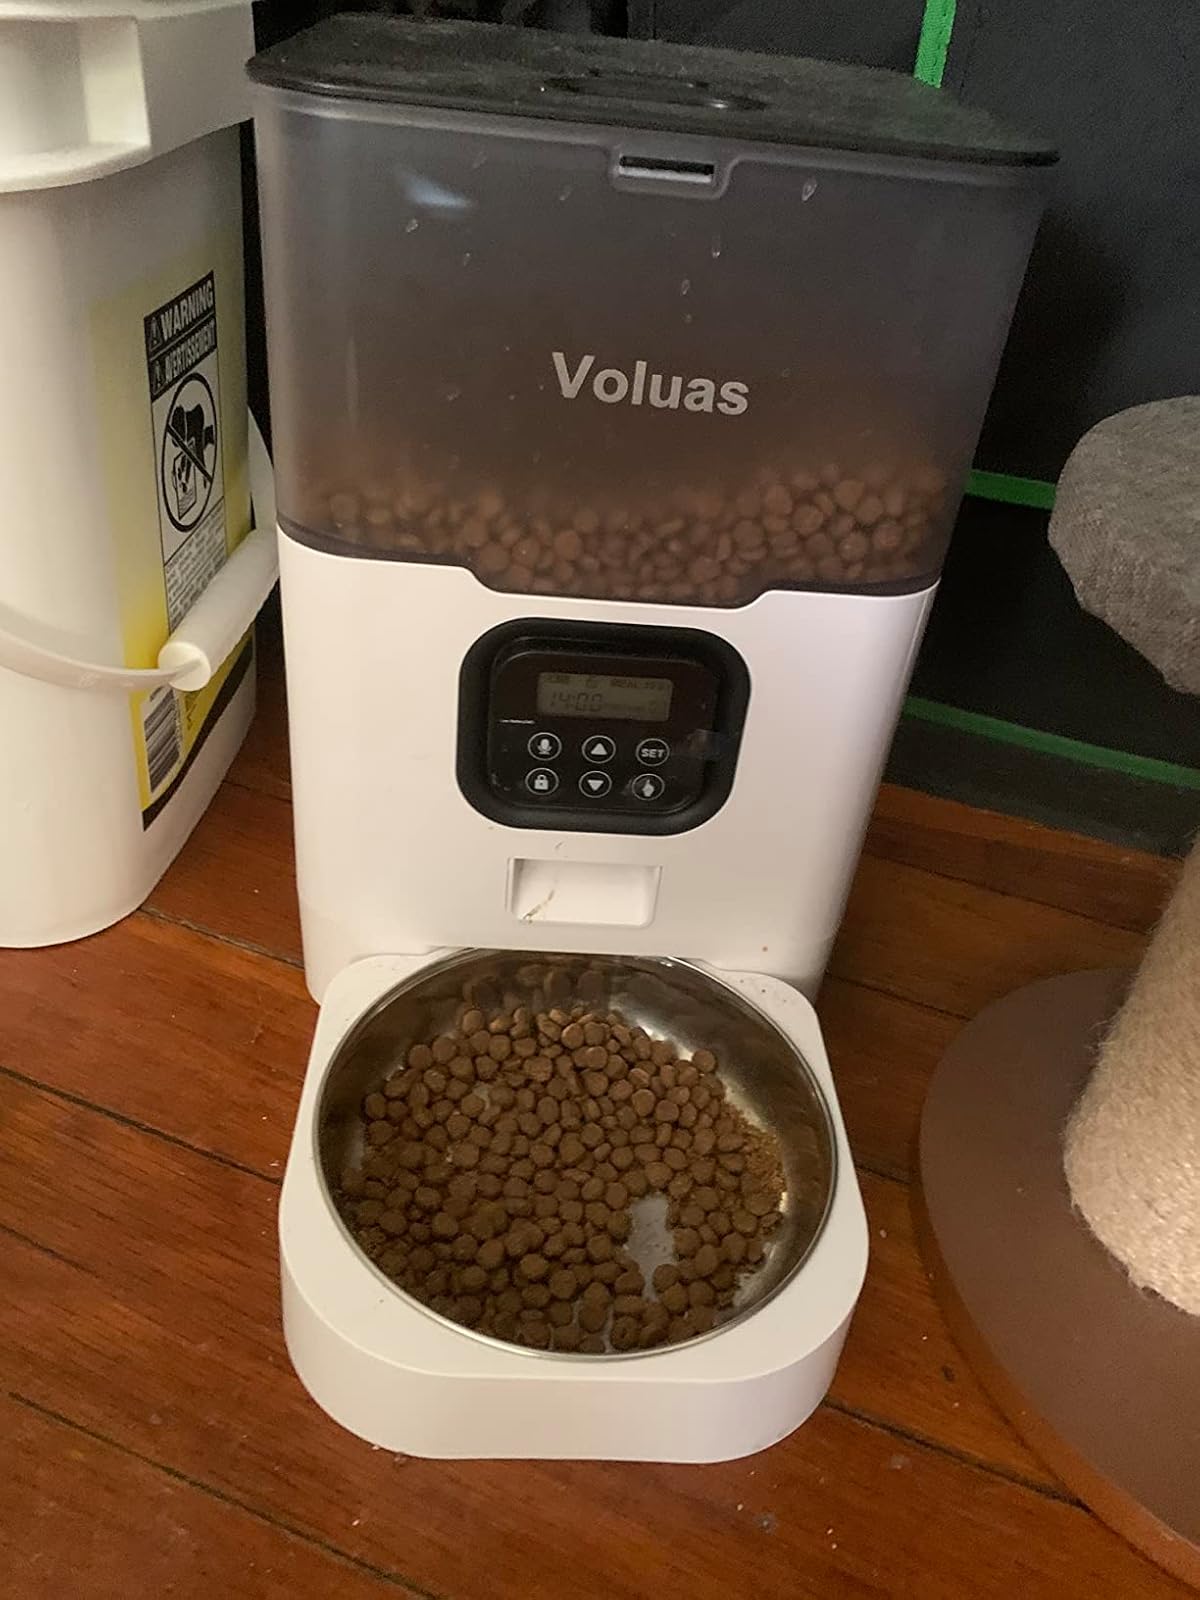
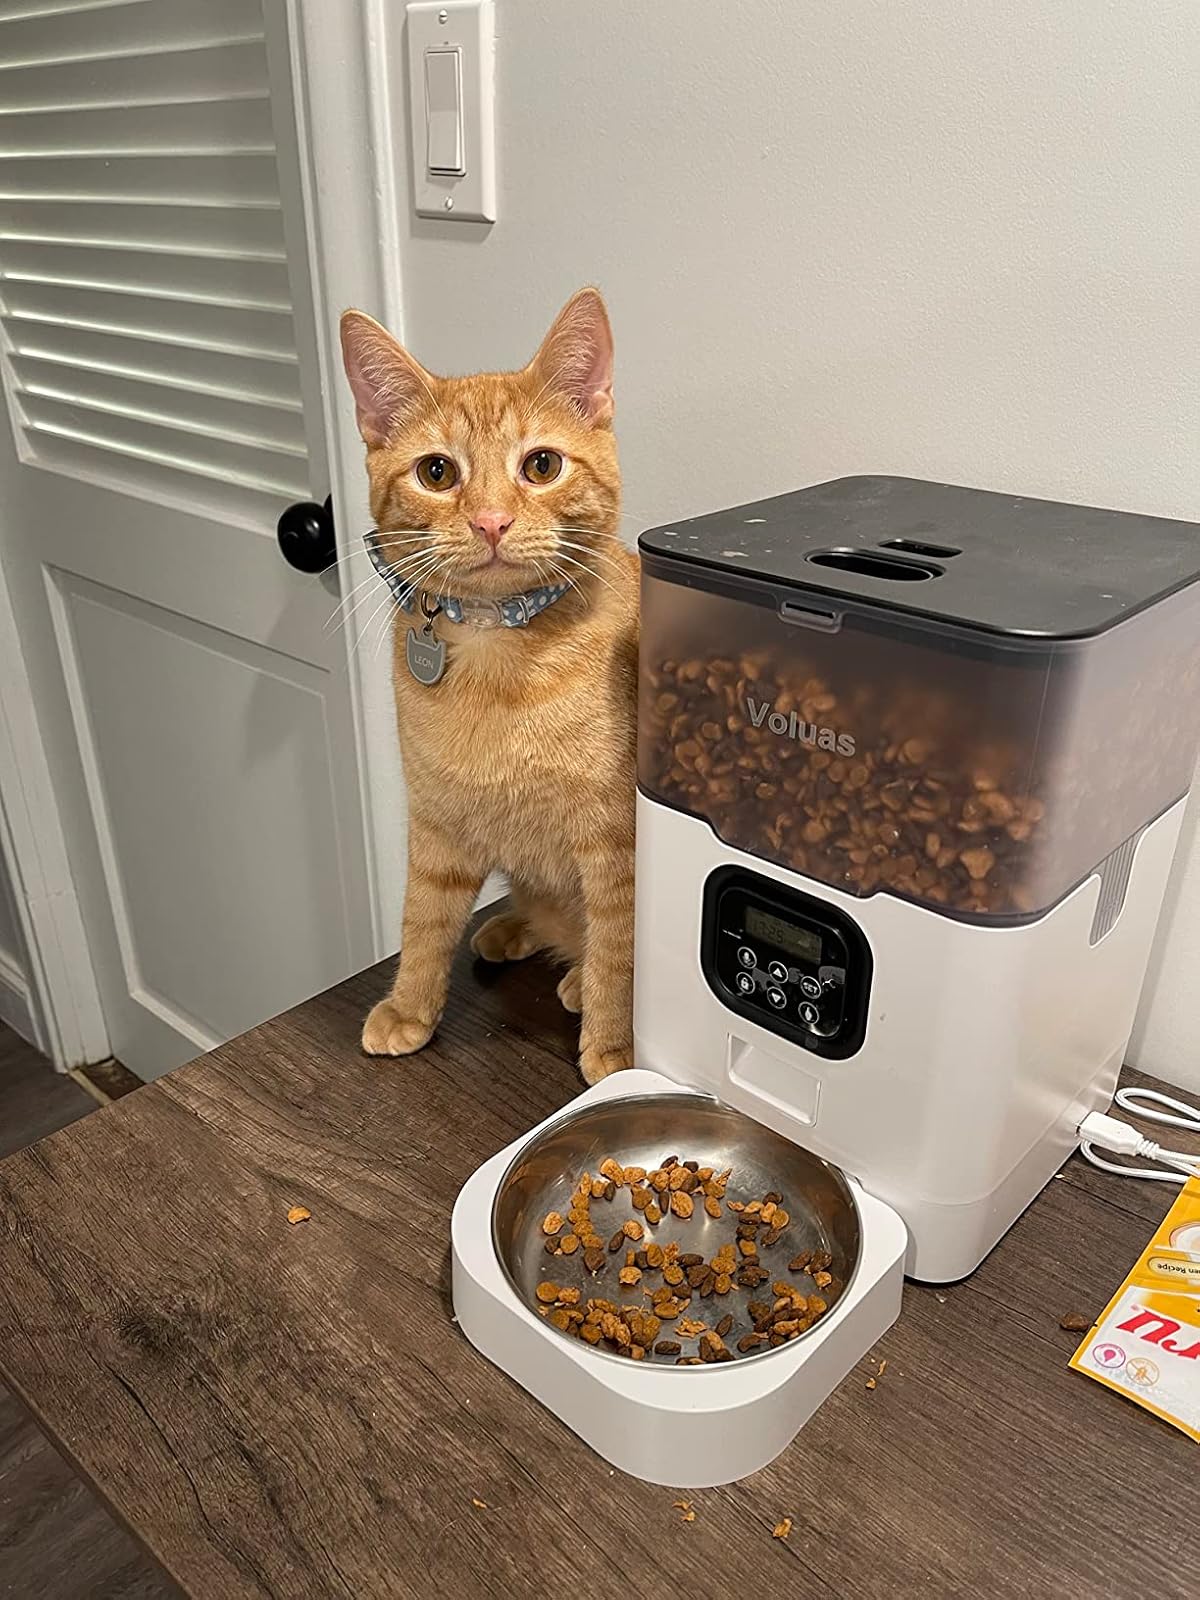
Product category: items_feeder
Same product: yes